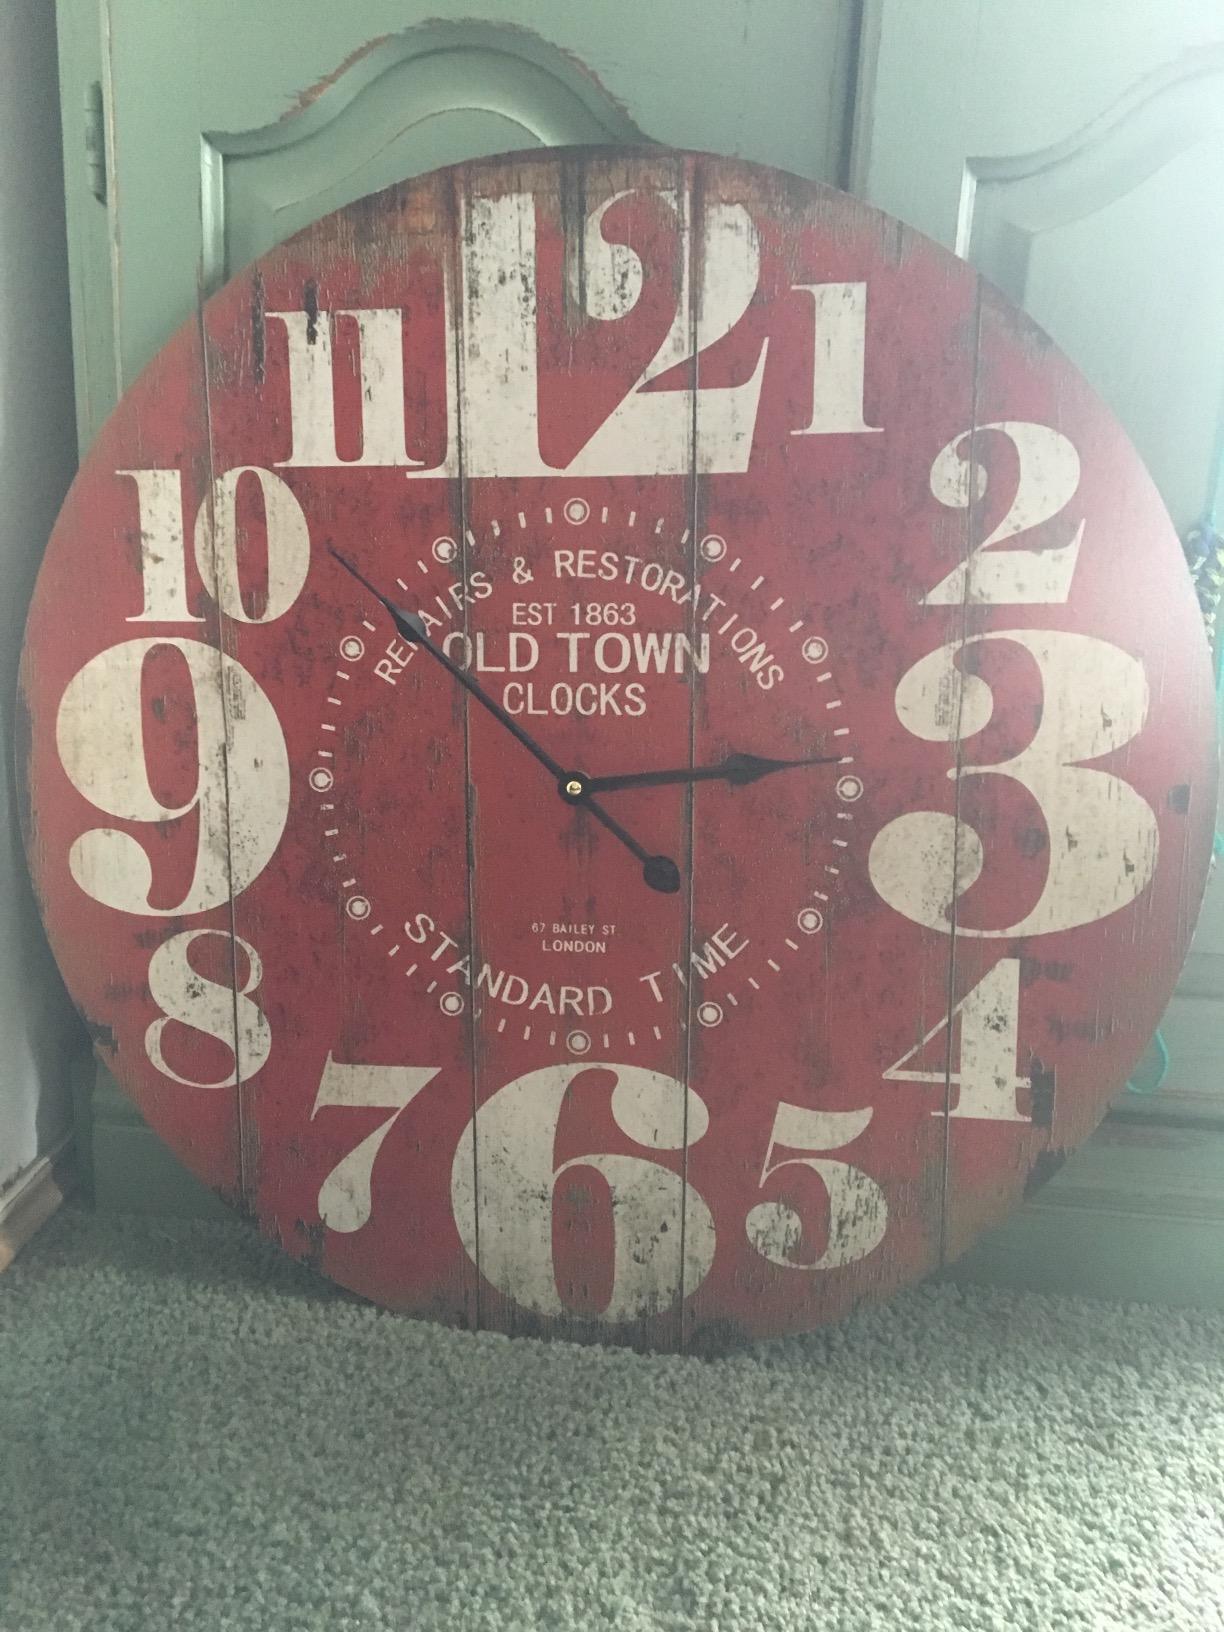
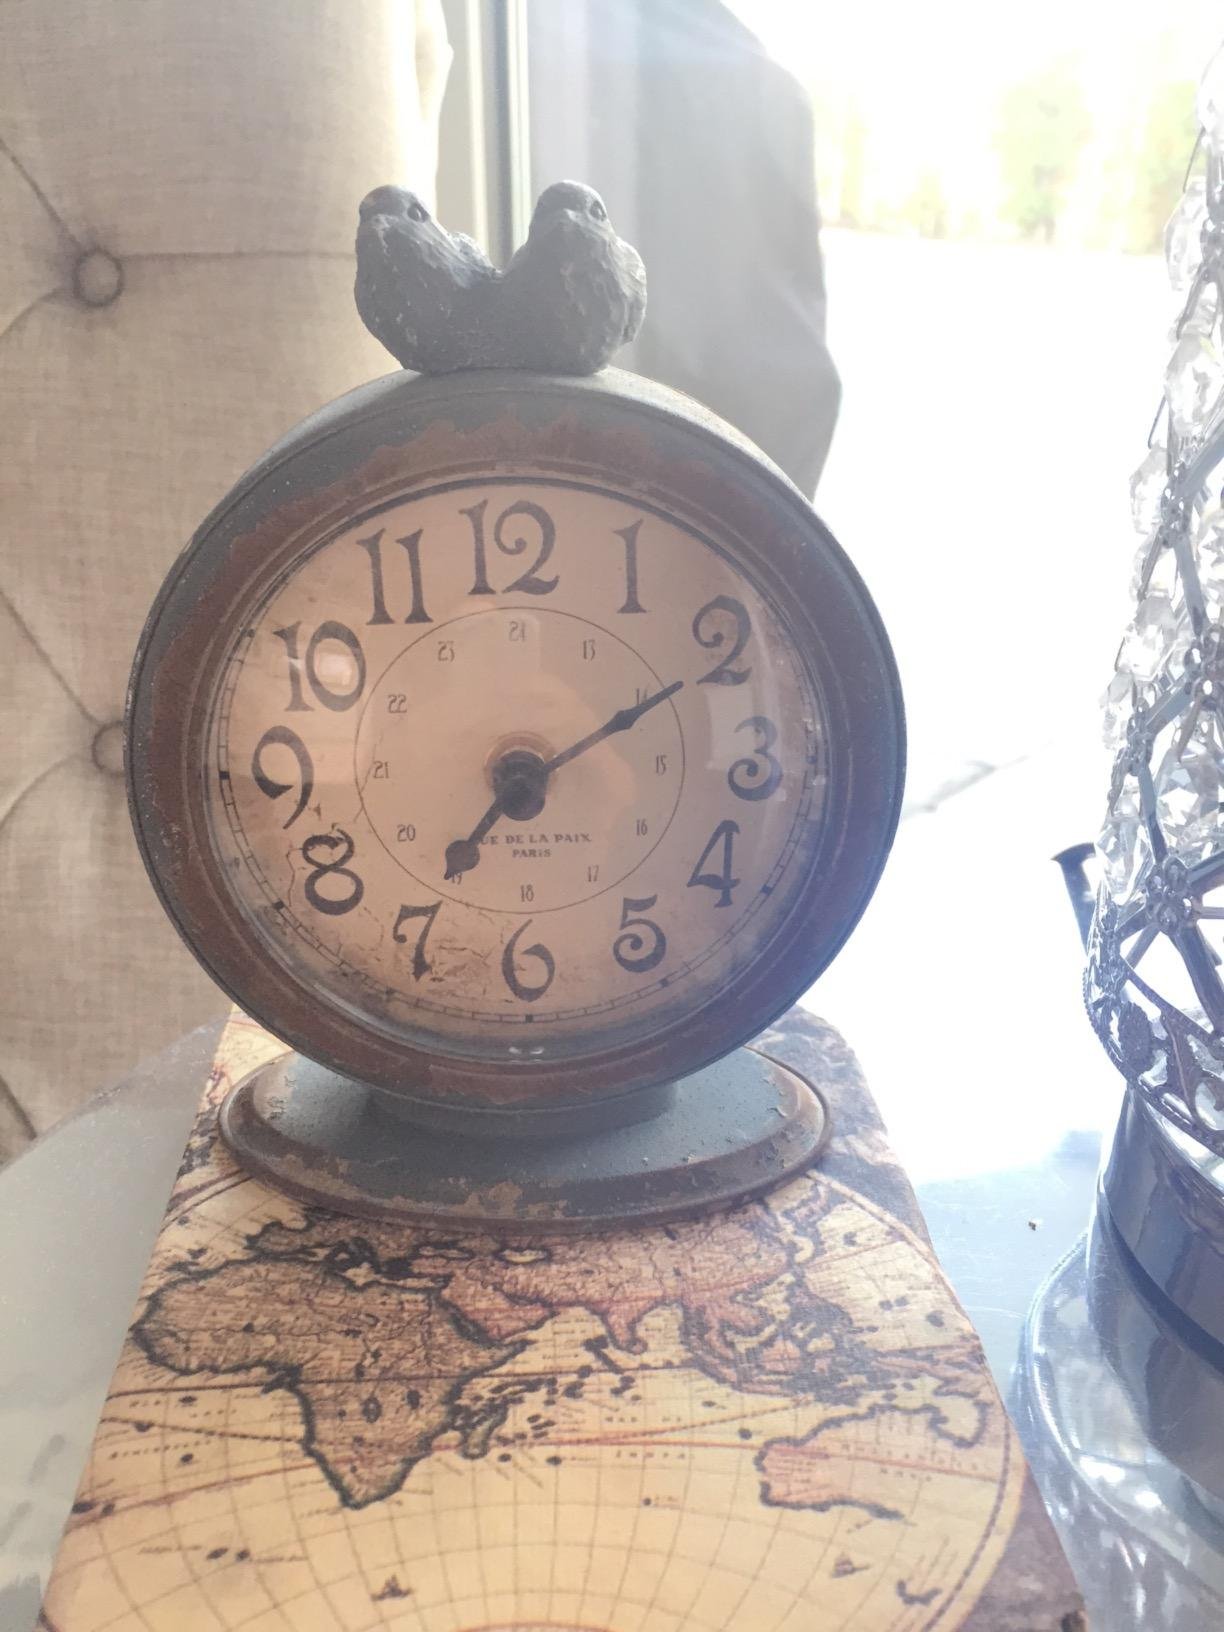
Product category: clock
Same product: no